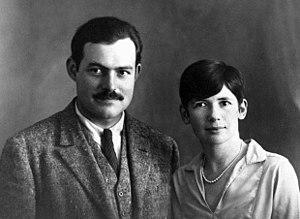
Cinquante mille dollars est une nouvelle de l'écrivain américain Ernest Hemingway publiée dans The Atlantic Monthly en 1927, puis reprise la même année dans le recueil Men Without Women.
Dans un pays étranger est une nouvelle de l'écrivain américain Ernest Hemingway publiée dans Scribner's Magazine en avril 1927, puis reprise la même année dans le recueil Men Without Women.